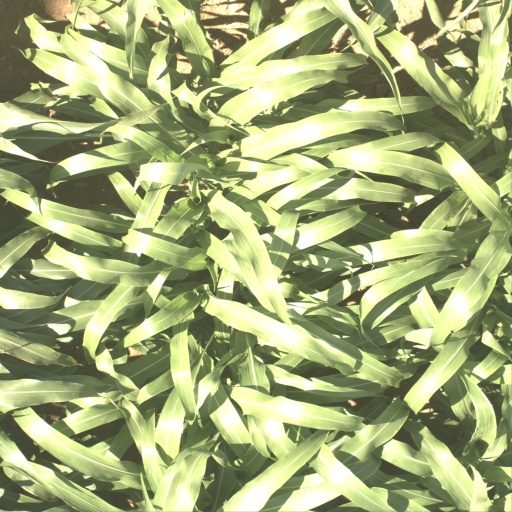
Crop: sorghum